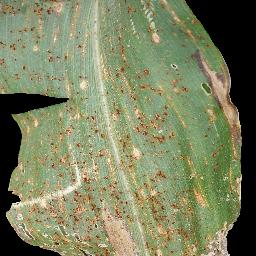
Label: Corn___Common_rust